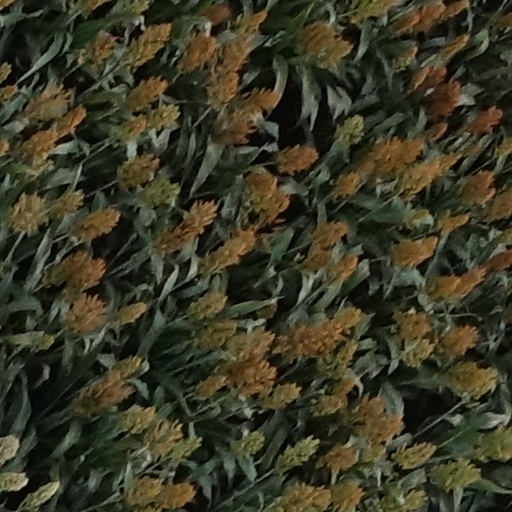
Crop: sorghum